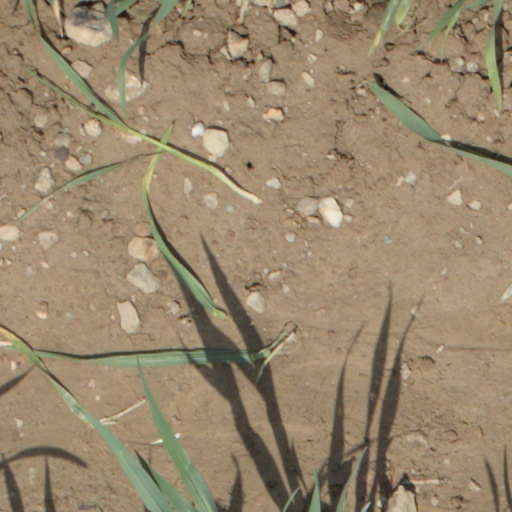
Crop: wheat